Pan's People

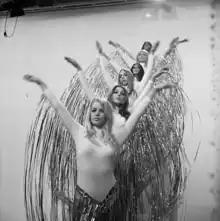
Pan's People on "TopPop" (1971), showing the original "Top of the Pops" line-up; from front Babs Lord, Louise Clarke, Flick Colby, Ruth Pearson, Andi Rutherford, Dee Dee Wilde

Pan's People were a British all-female dance troupe most commonly associated with the BBC TV music chart show "Top of the Pops", from 1968 to 1976. The group, founded and led by choreographer Felicity "Flick" Colby in December 1966, accompanied top 20 hits on the weekly show for eight years, when artists were unable or unwilling to perform live. Pan's People appeared on many other TV shows in the UK and elsewhere in Europe, and also performed in nightclub cabaret.